Litex Motors

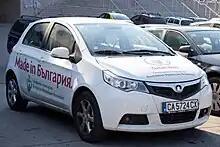
A Litex Motors-produced 2012 Great Wall Voleex C10 in Sofia, Bulgaria

Litex Motors is an automobile manufacturing company based in Sofia, Bulgaria, and the official partner of Great Wall Motors in Bulgaria. It assembles vehicles of the Chinese manufacturer at the jointly developed facility located in Bahovitsa, near Lovech, Bulgaria.